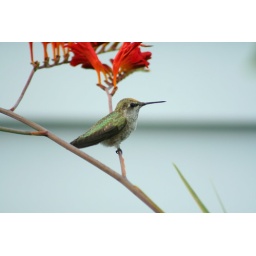
Hummingbird sitting on a flower branch in my yard!